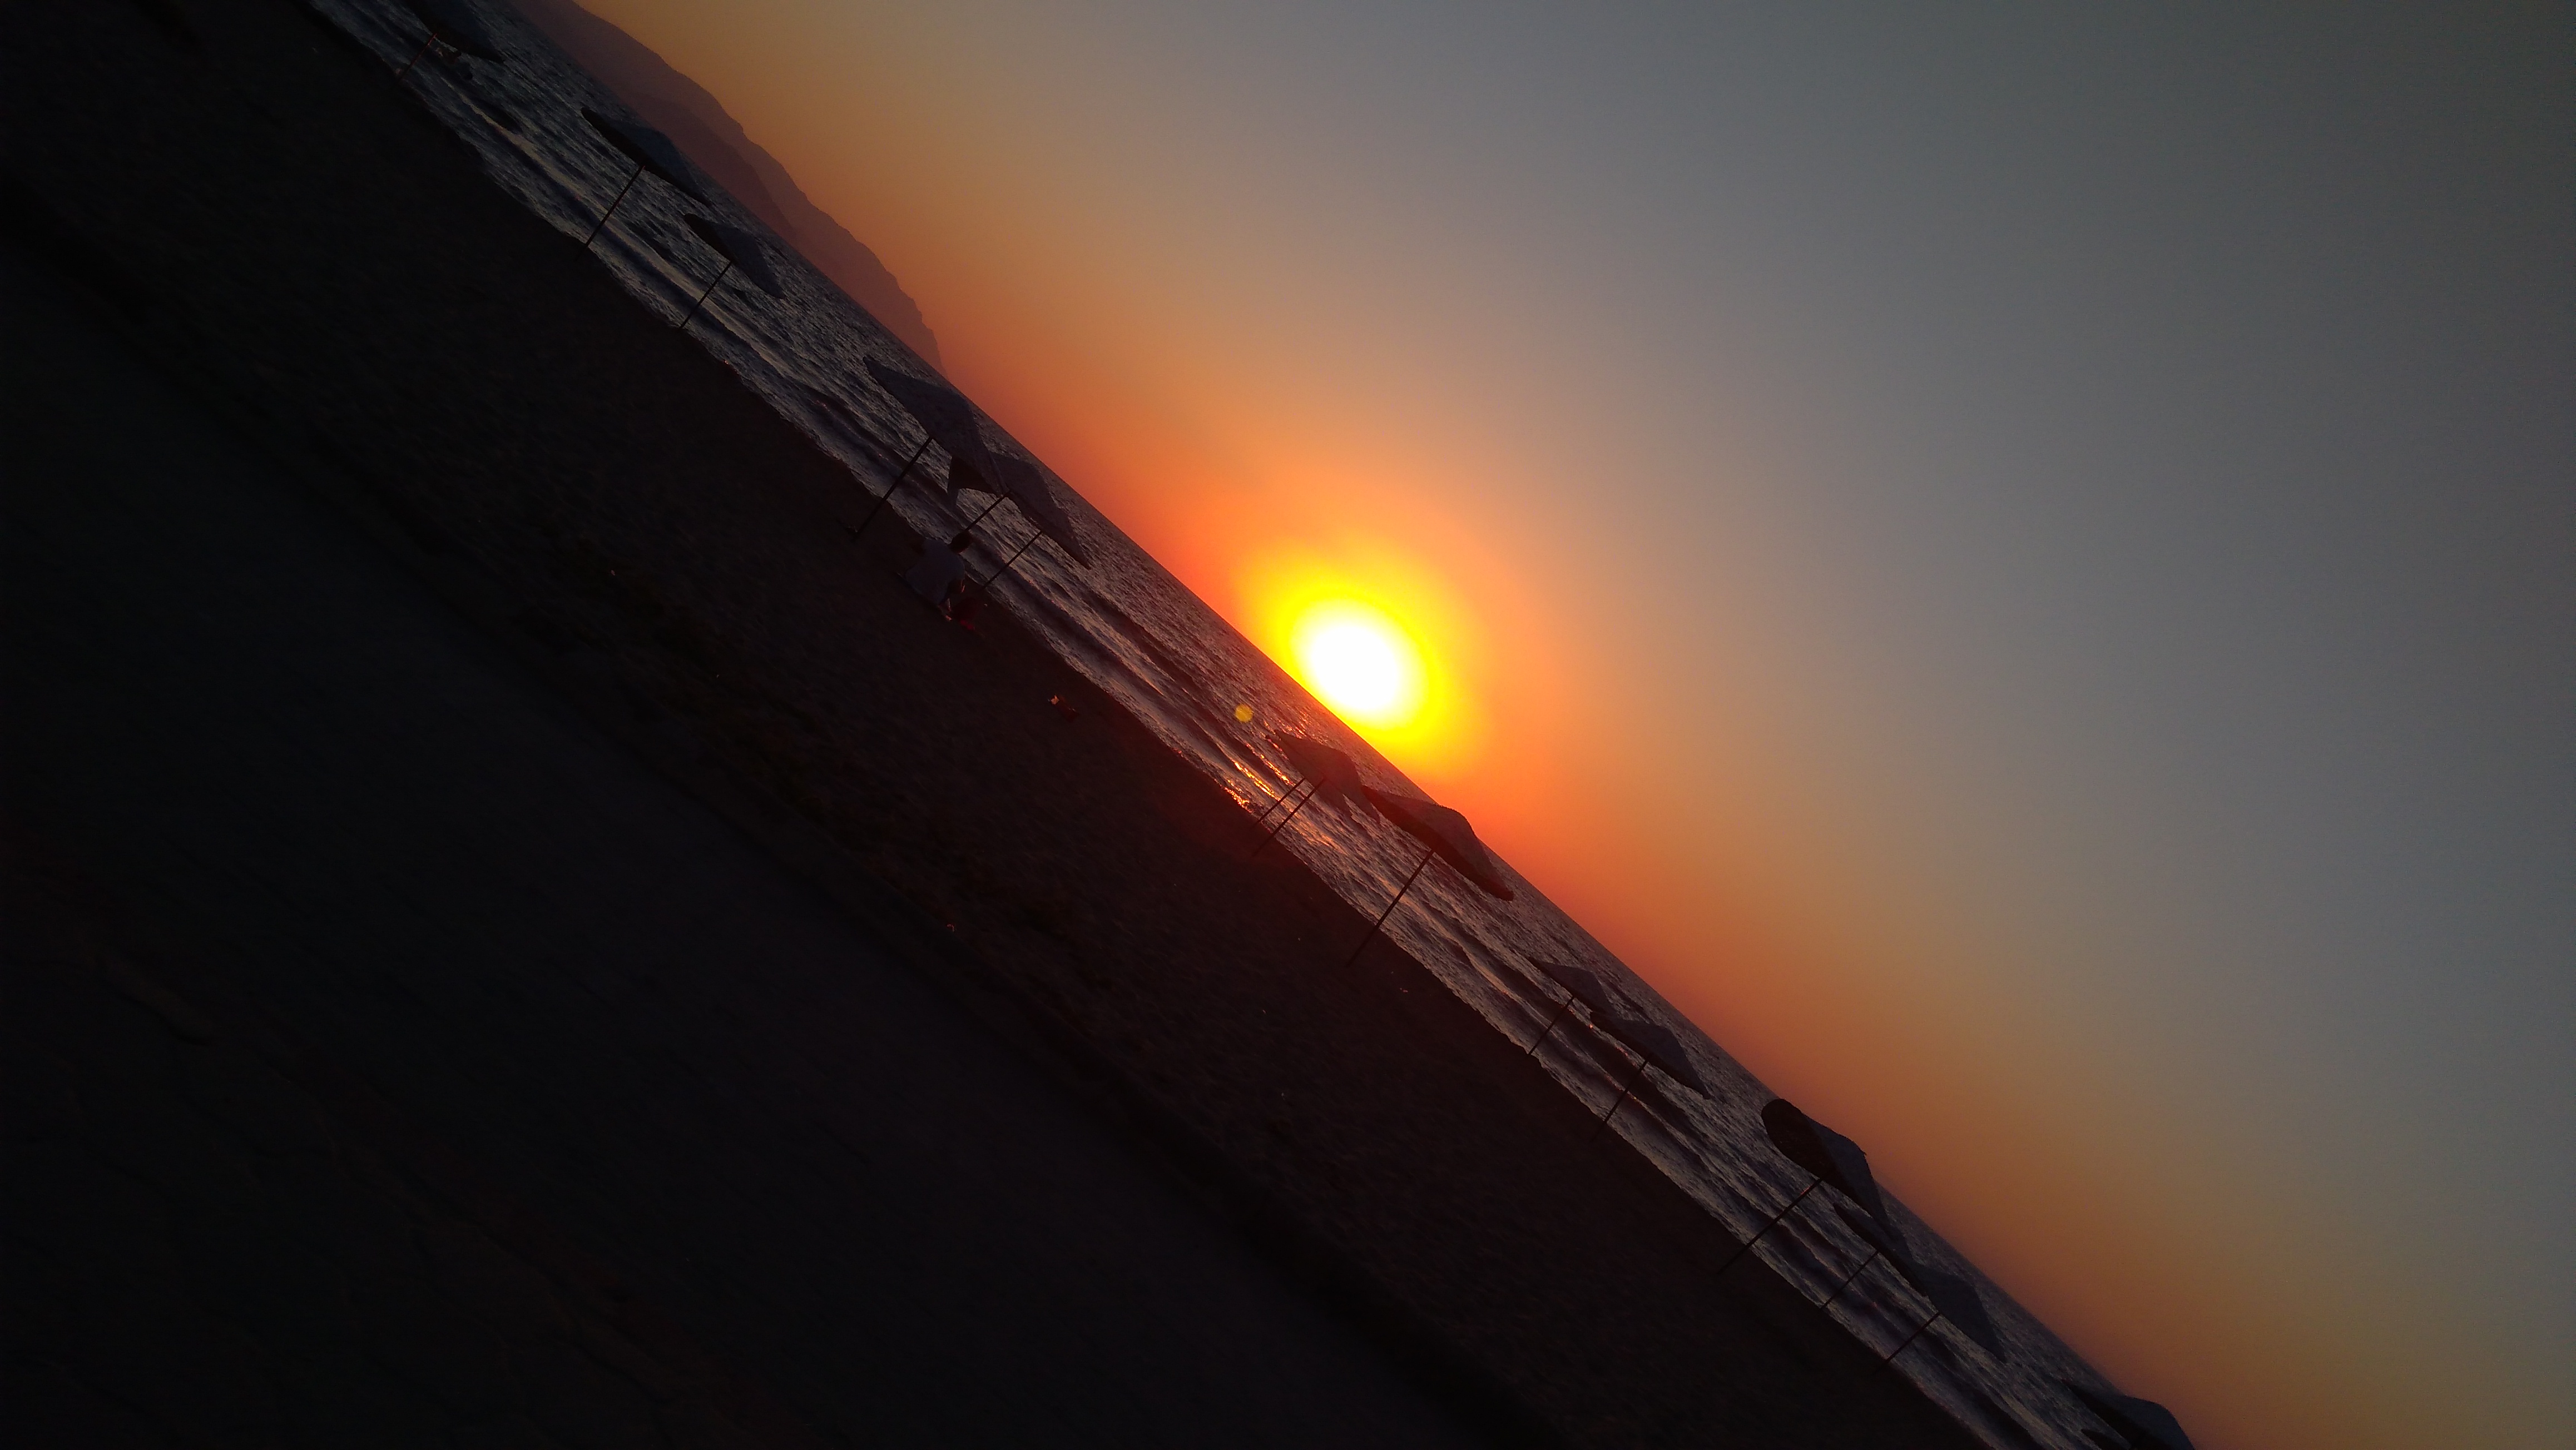
sunset, sky, sun, horizon, sunrise, light, orange, cloud, yellow, evening, morning, sunlight, atmosphere, heat, line, calm, afterglow, astronomical object, dusk, dawn, sea, night, meteorological phenomenon